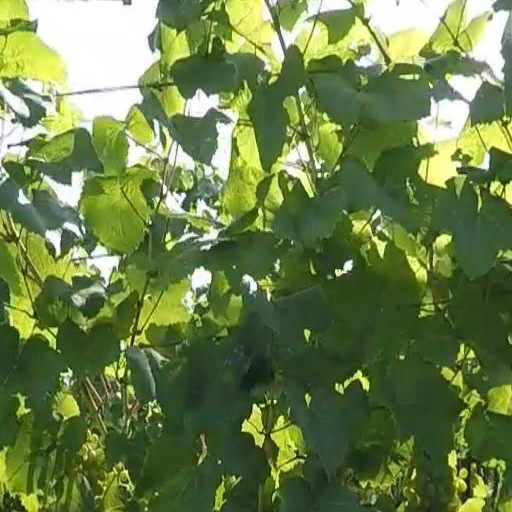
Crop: grape